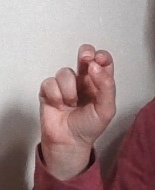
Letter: gaaf